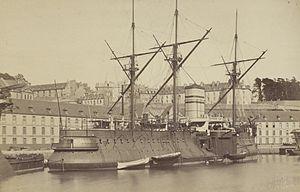
Port militaire de Brest, croiseur cuirassé de 1ére classe (le Redoutable)
Le Redoutable est un cuirassé de la Marine française construit à partir de 1873 et lancé en 1876. C'est le premier navire de guerre mis en chantier par la Troisième République.
Sosthène Héliodore Camille Mortenol, né à Pointe-à-Pitre le 29 novembre 1859 et mort à Paris le 22 décembre 1930, est un officier supérieur guadeloupéen, polytechnicien, capitaine de vaisseau de la Marine nationale.